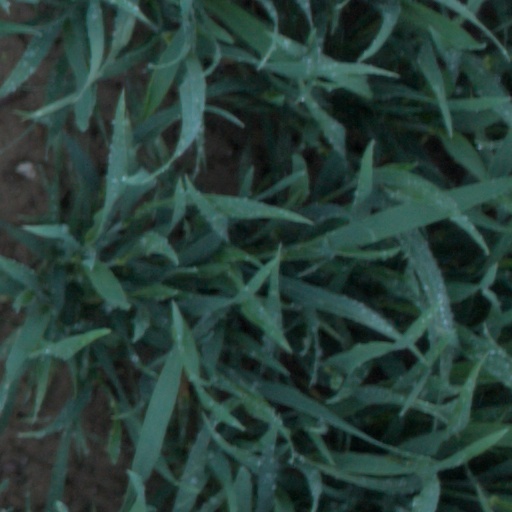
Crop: wheat